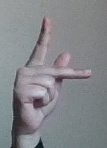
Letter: dha